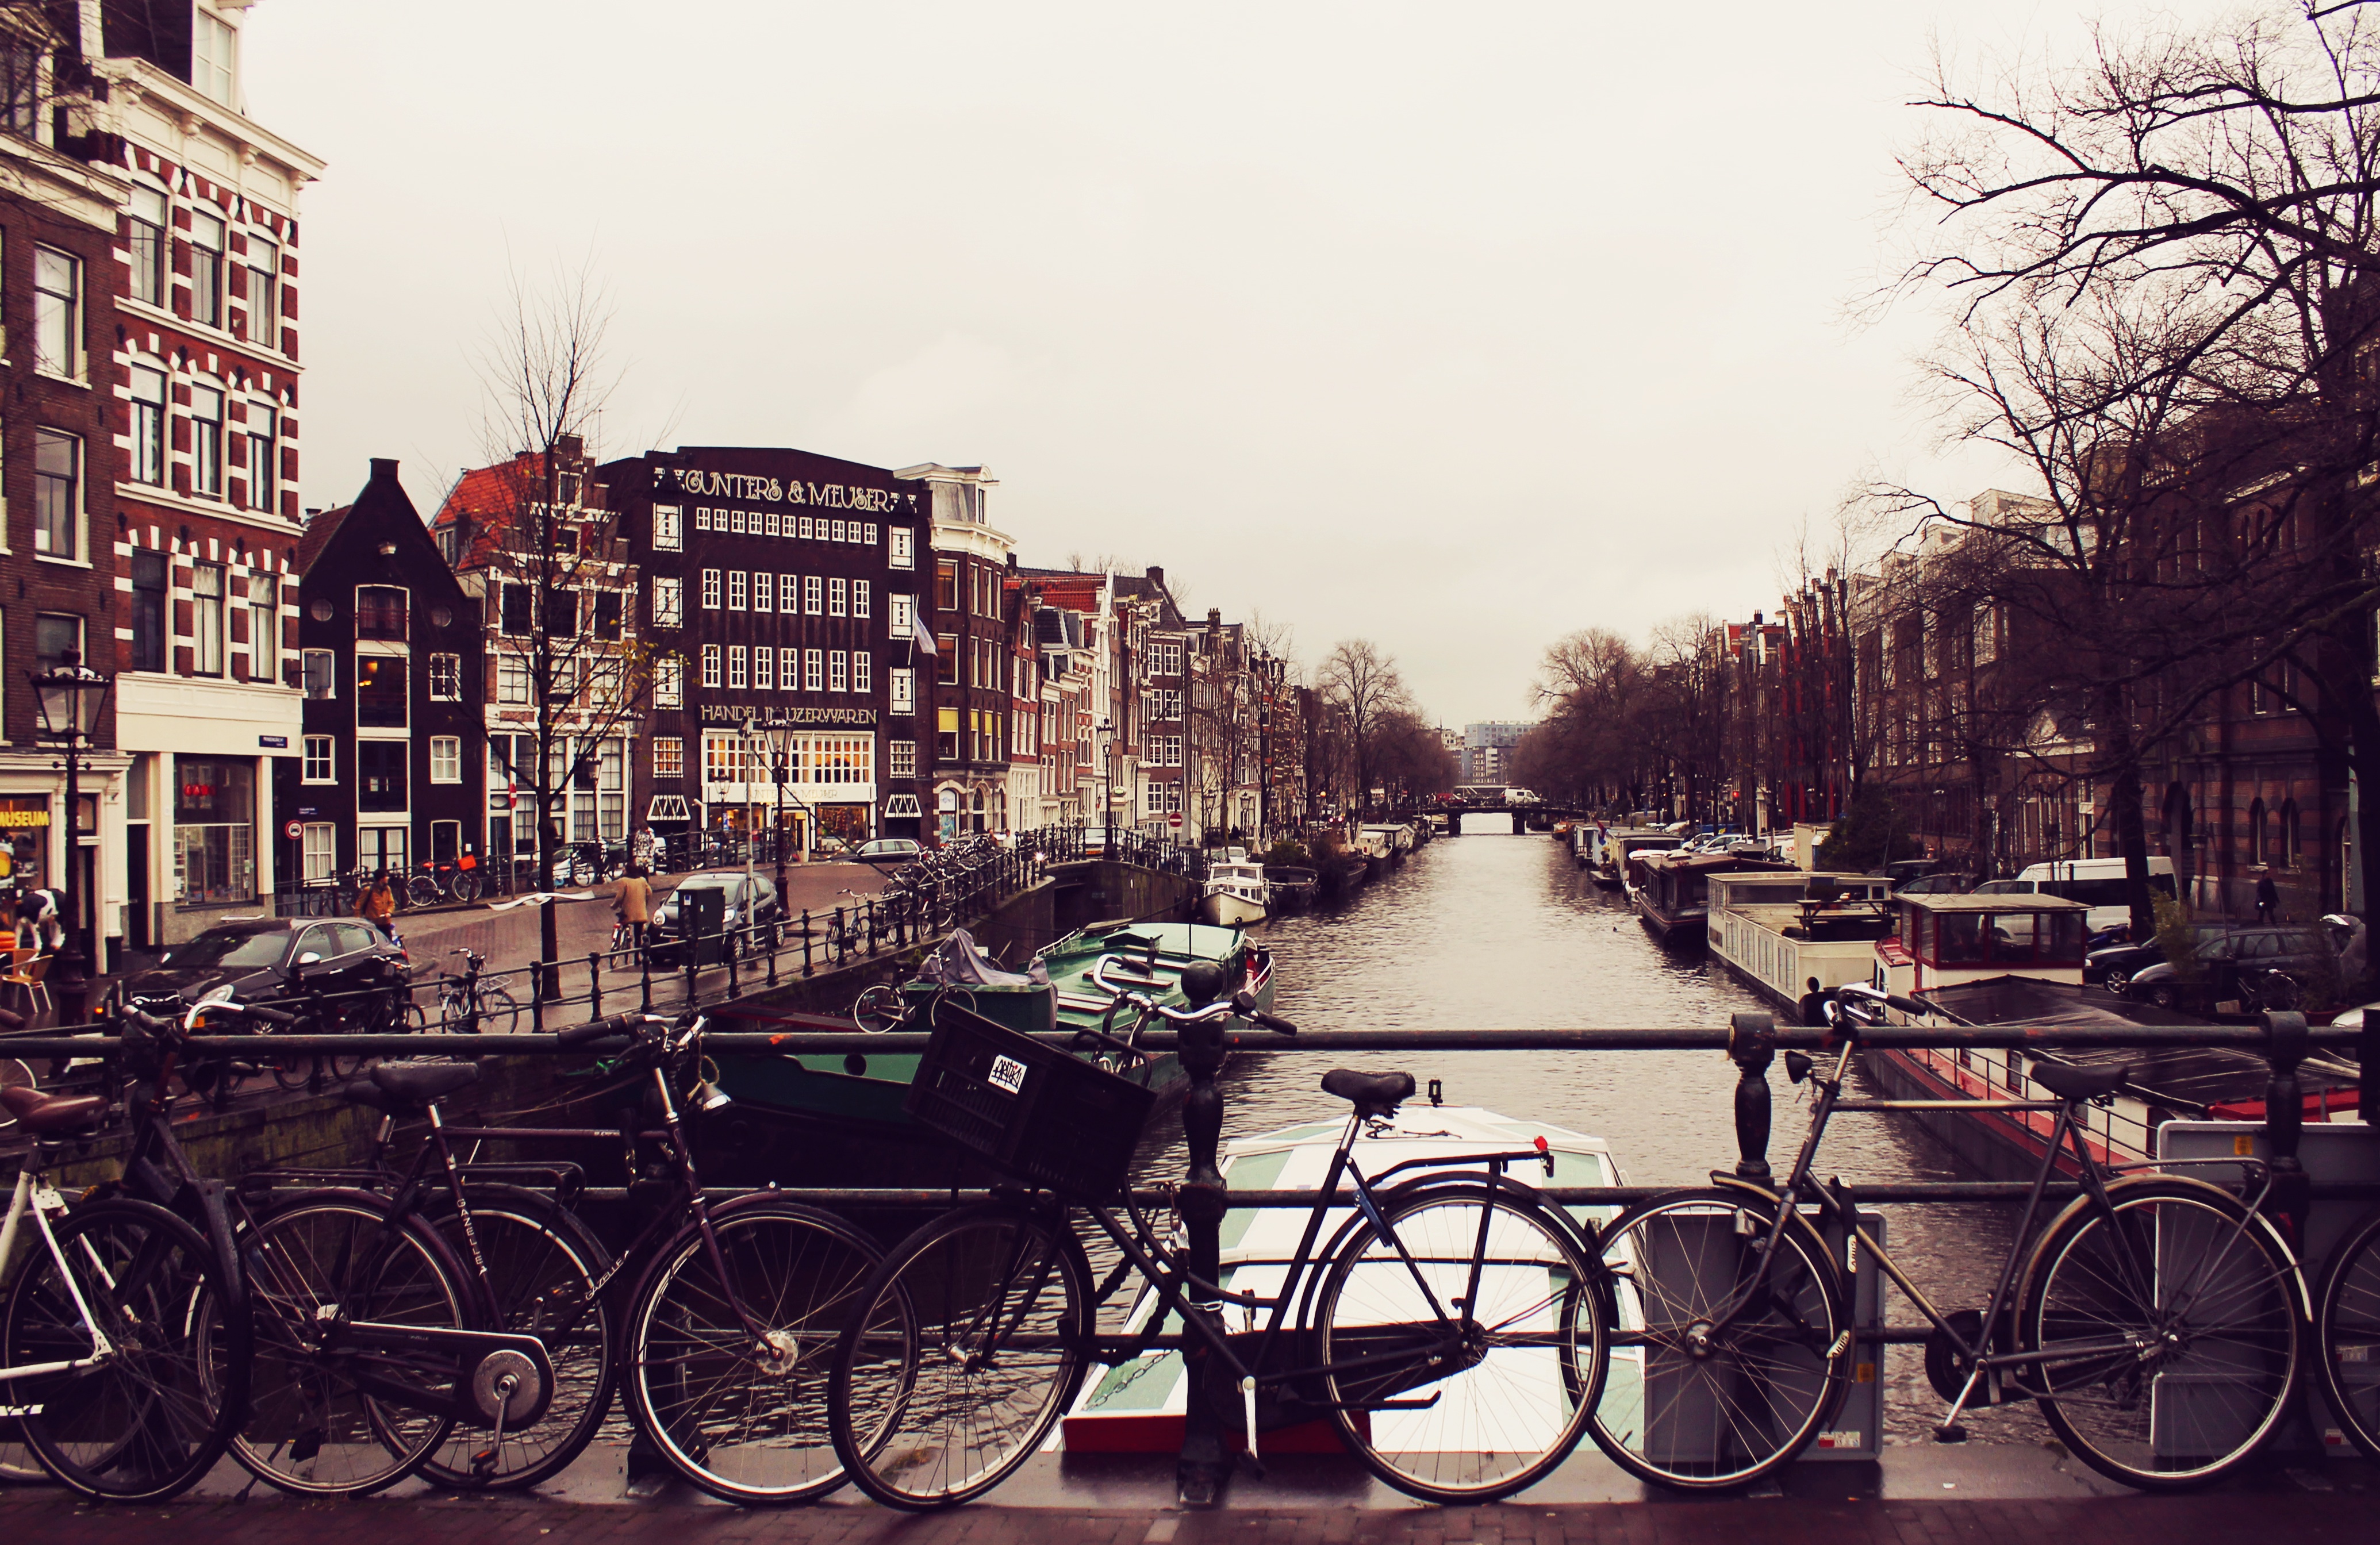
road, street, town, city, canal, cityscape, transport, evening, vehicle, waterway, urban area, human settlement